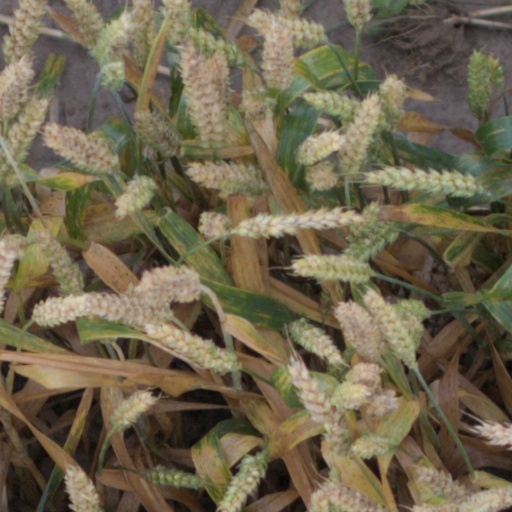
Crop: wheat